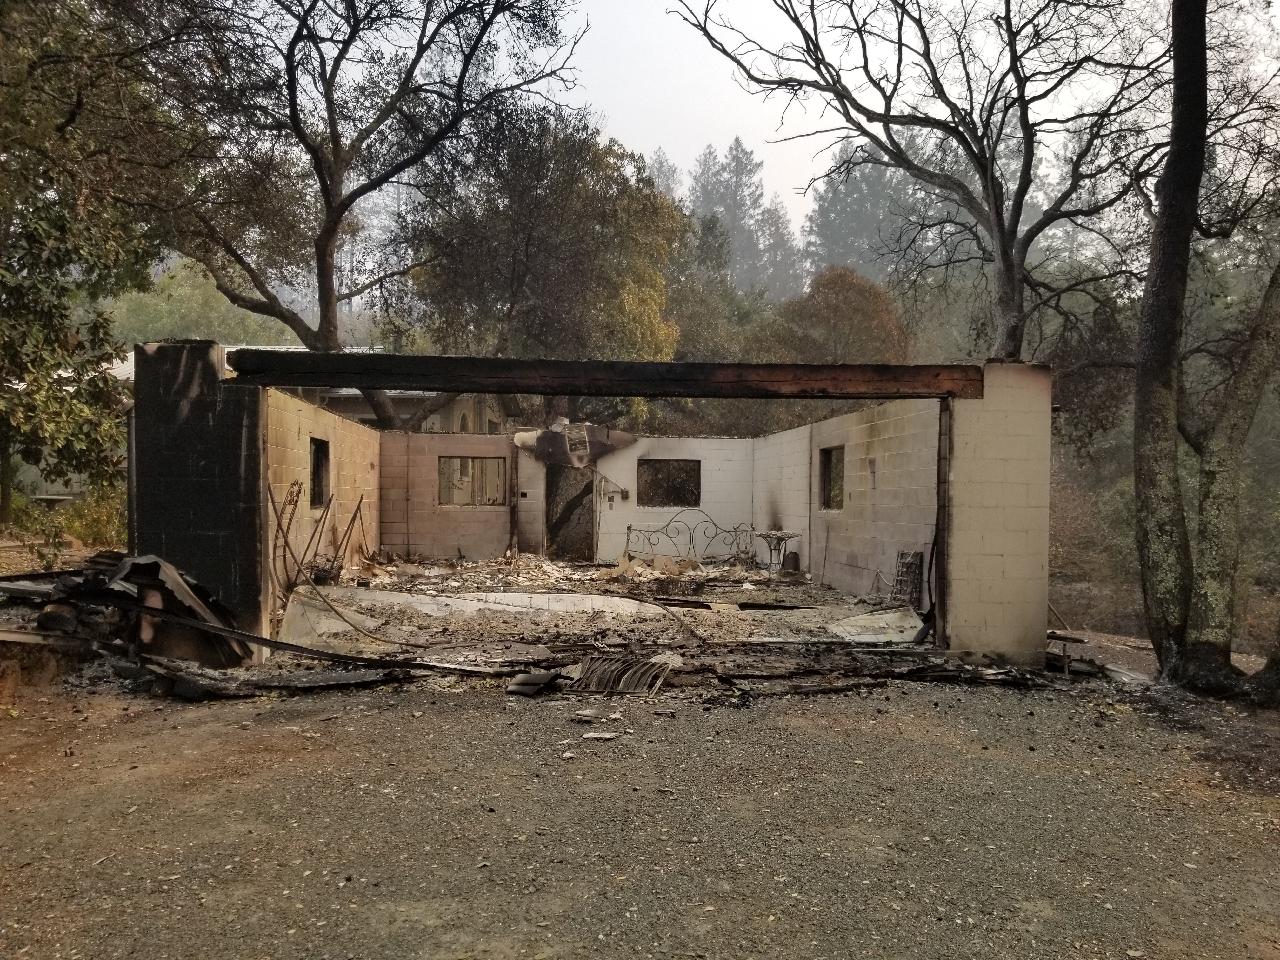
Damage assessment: destroyed